Charlotte Church

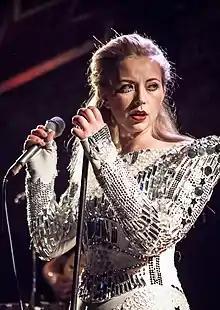
Church performing at the FOCUS Wales Festival in 2013

Charlotte Maria Church (born Charlotte Maria Reed, 21 February 1986) is a Welsh singer-songwriter, actress, and television presenter from Cardiff.